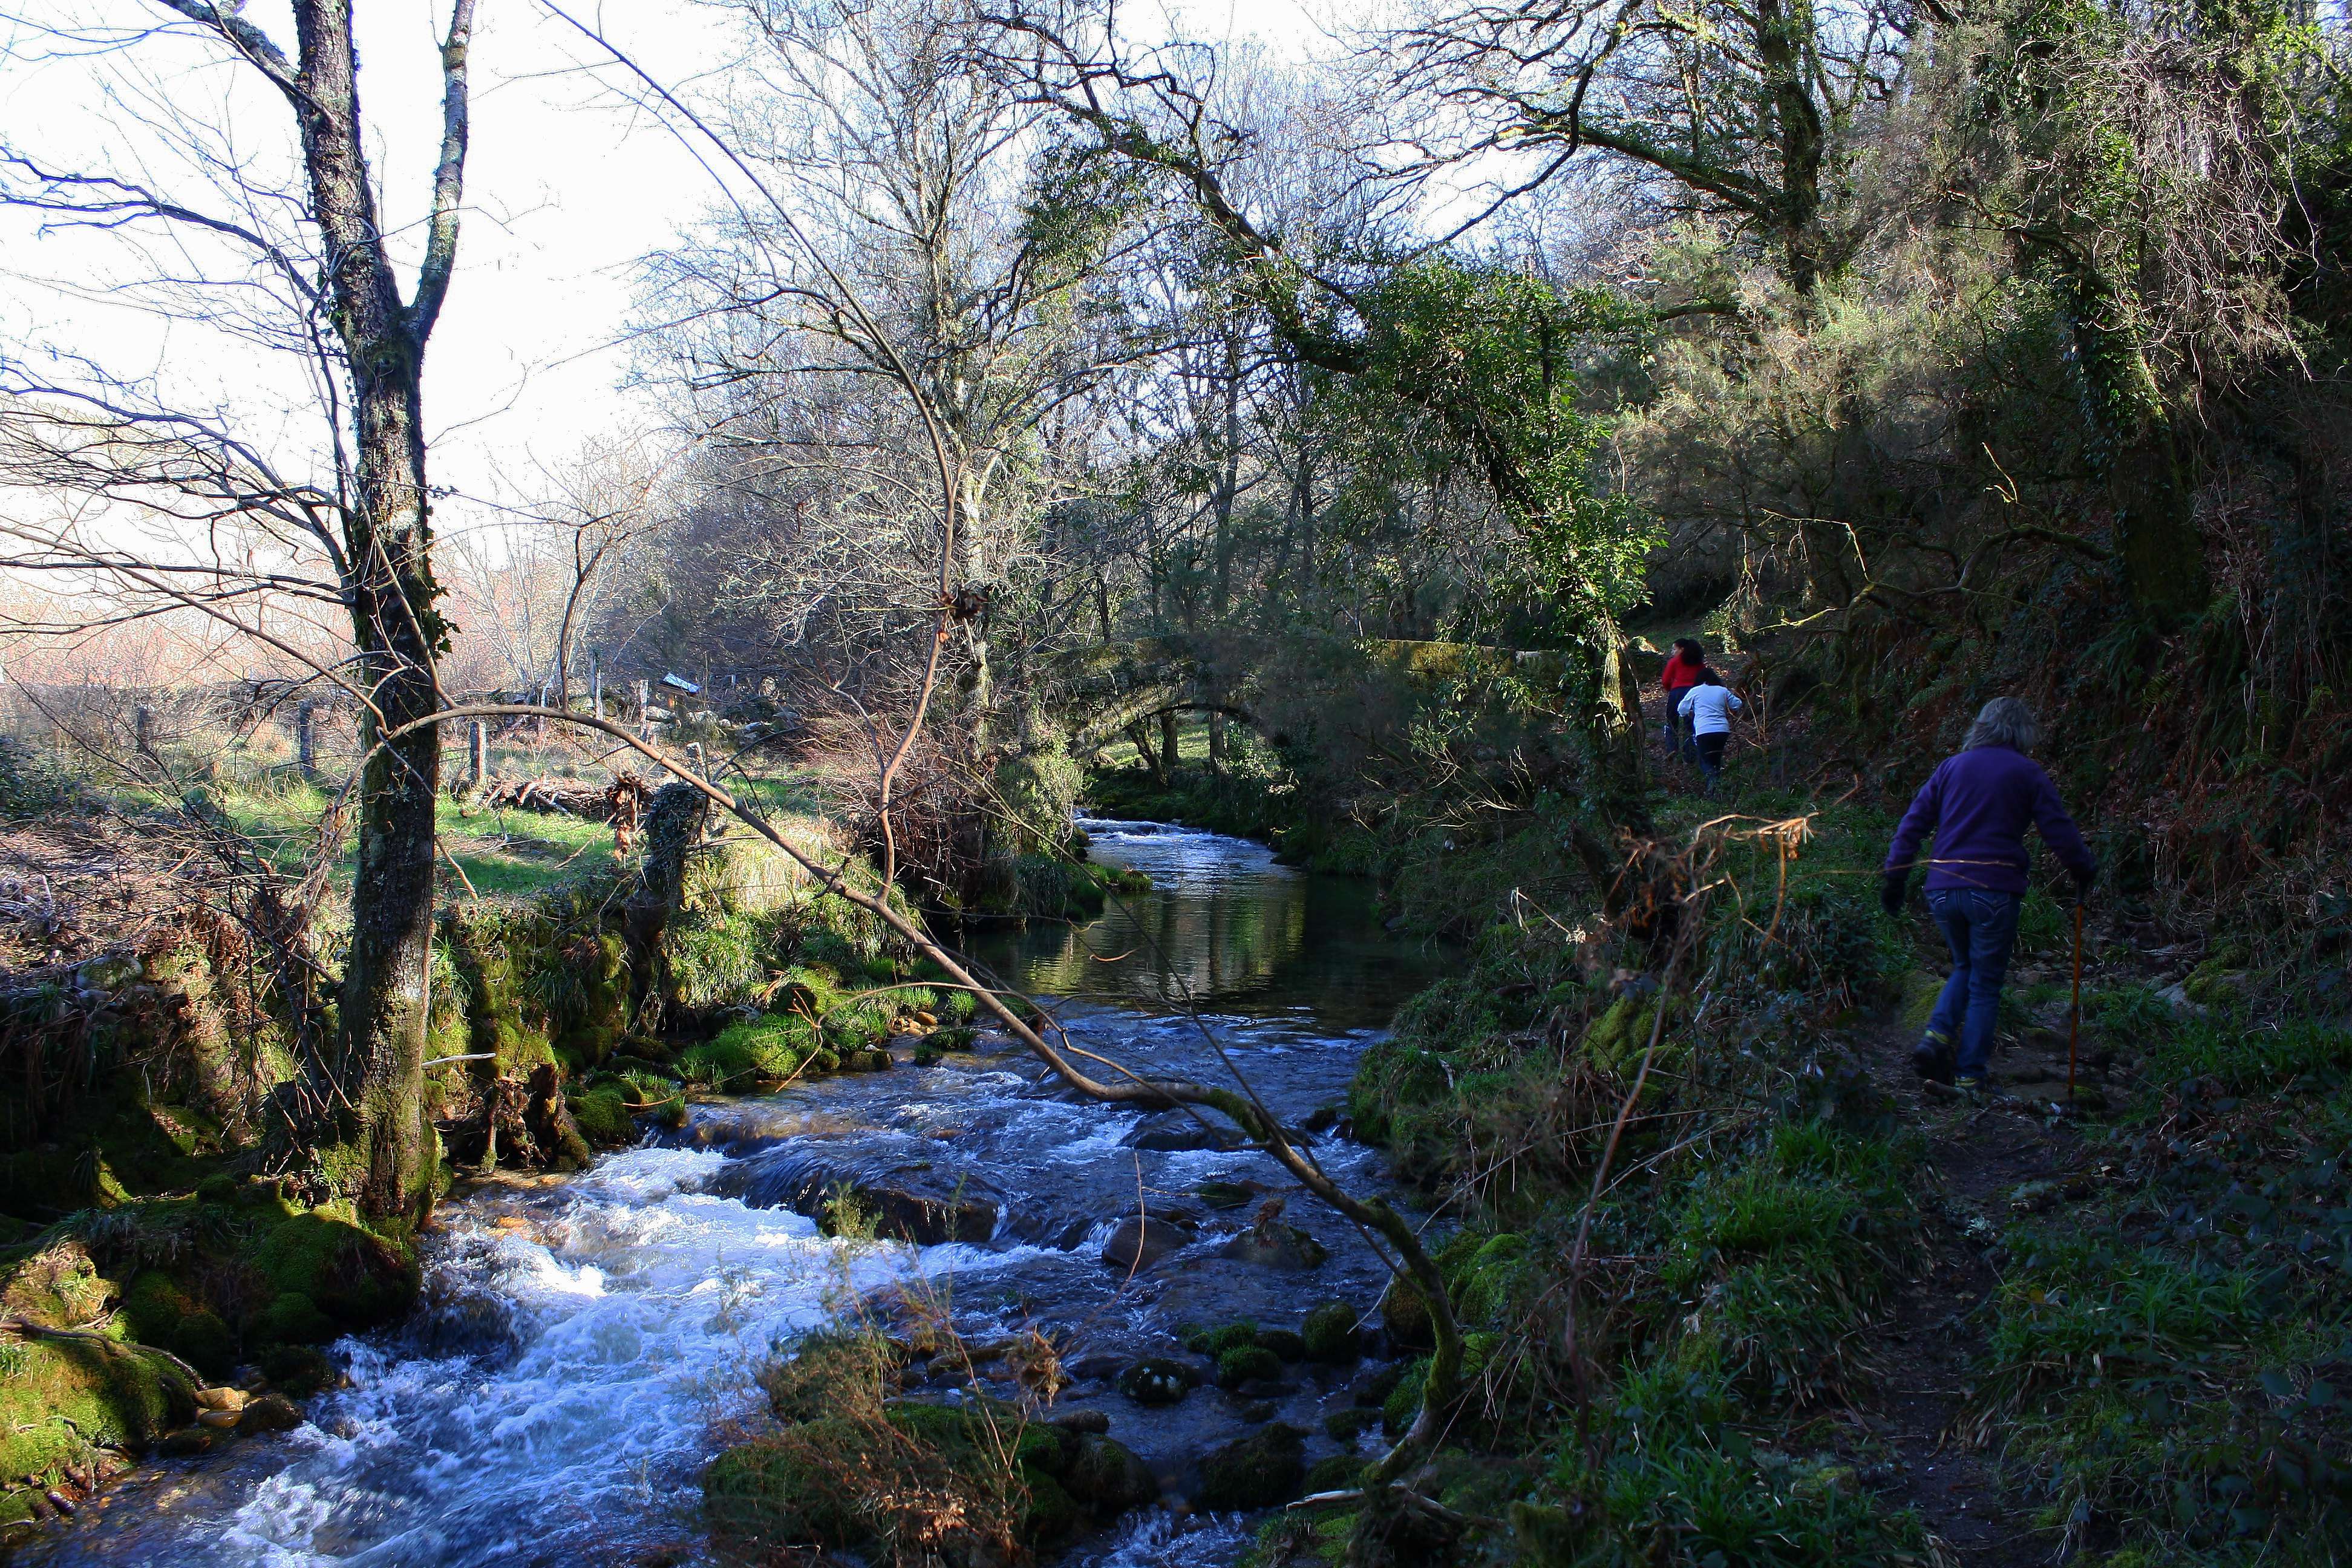
tree, forest, wilderness, trail, flower, river, stream, jungle, autumn, body of water, woodland, habitat, ggl1, barbeira, natural environment